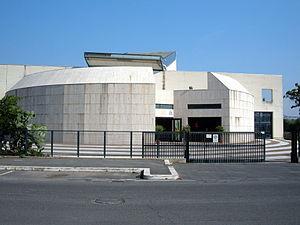
Le titre cardinalice de Santi Aquila e Priscilla a été créé par Jean-Paul II le 26 novembre 1994. Il est rattaché à l'église homonyme qui se trouve dans le quartier Portuense à Rome.